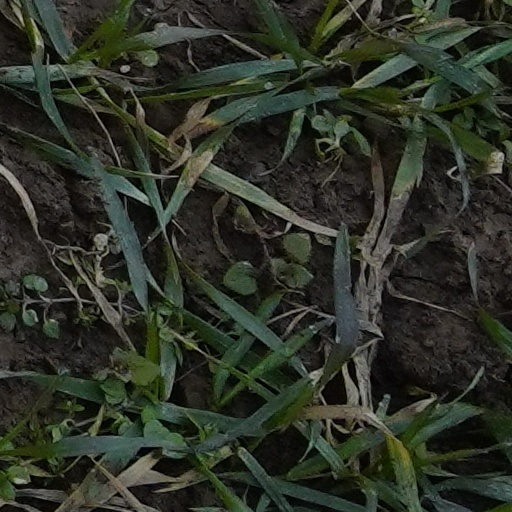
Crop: wheat